Basic oxygen steelmaking

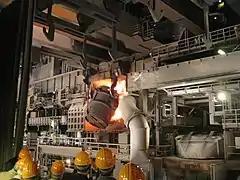
Oxygen converter being charged at ThyssenKrupp steel mill in Duisburg (Germany)

Basic oxygen steelmaking (BOS, BOP, BOF, or OSM), also known as Linz-Donawitz steelmaking or the oxygen converter process, is a method of primary steelmaking in which carbon-rich molten pig iron is made into steel. Blowing oxygen through molten pig iron lowers the carbon content of the alloy and changes it into low-carbon steel. The process is known as "basic" because fluxes of calcium oxide or dolomite, which are chemical "bases", are added to promote the removal of impurities and protect the lining of the converter.